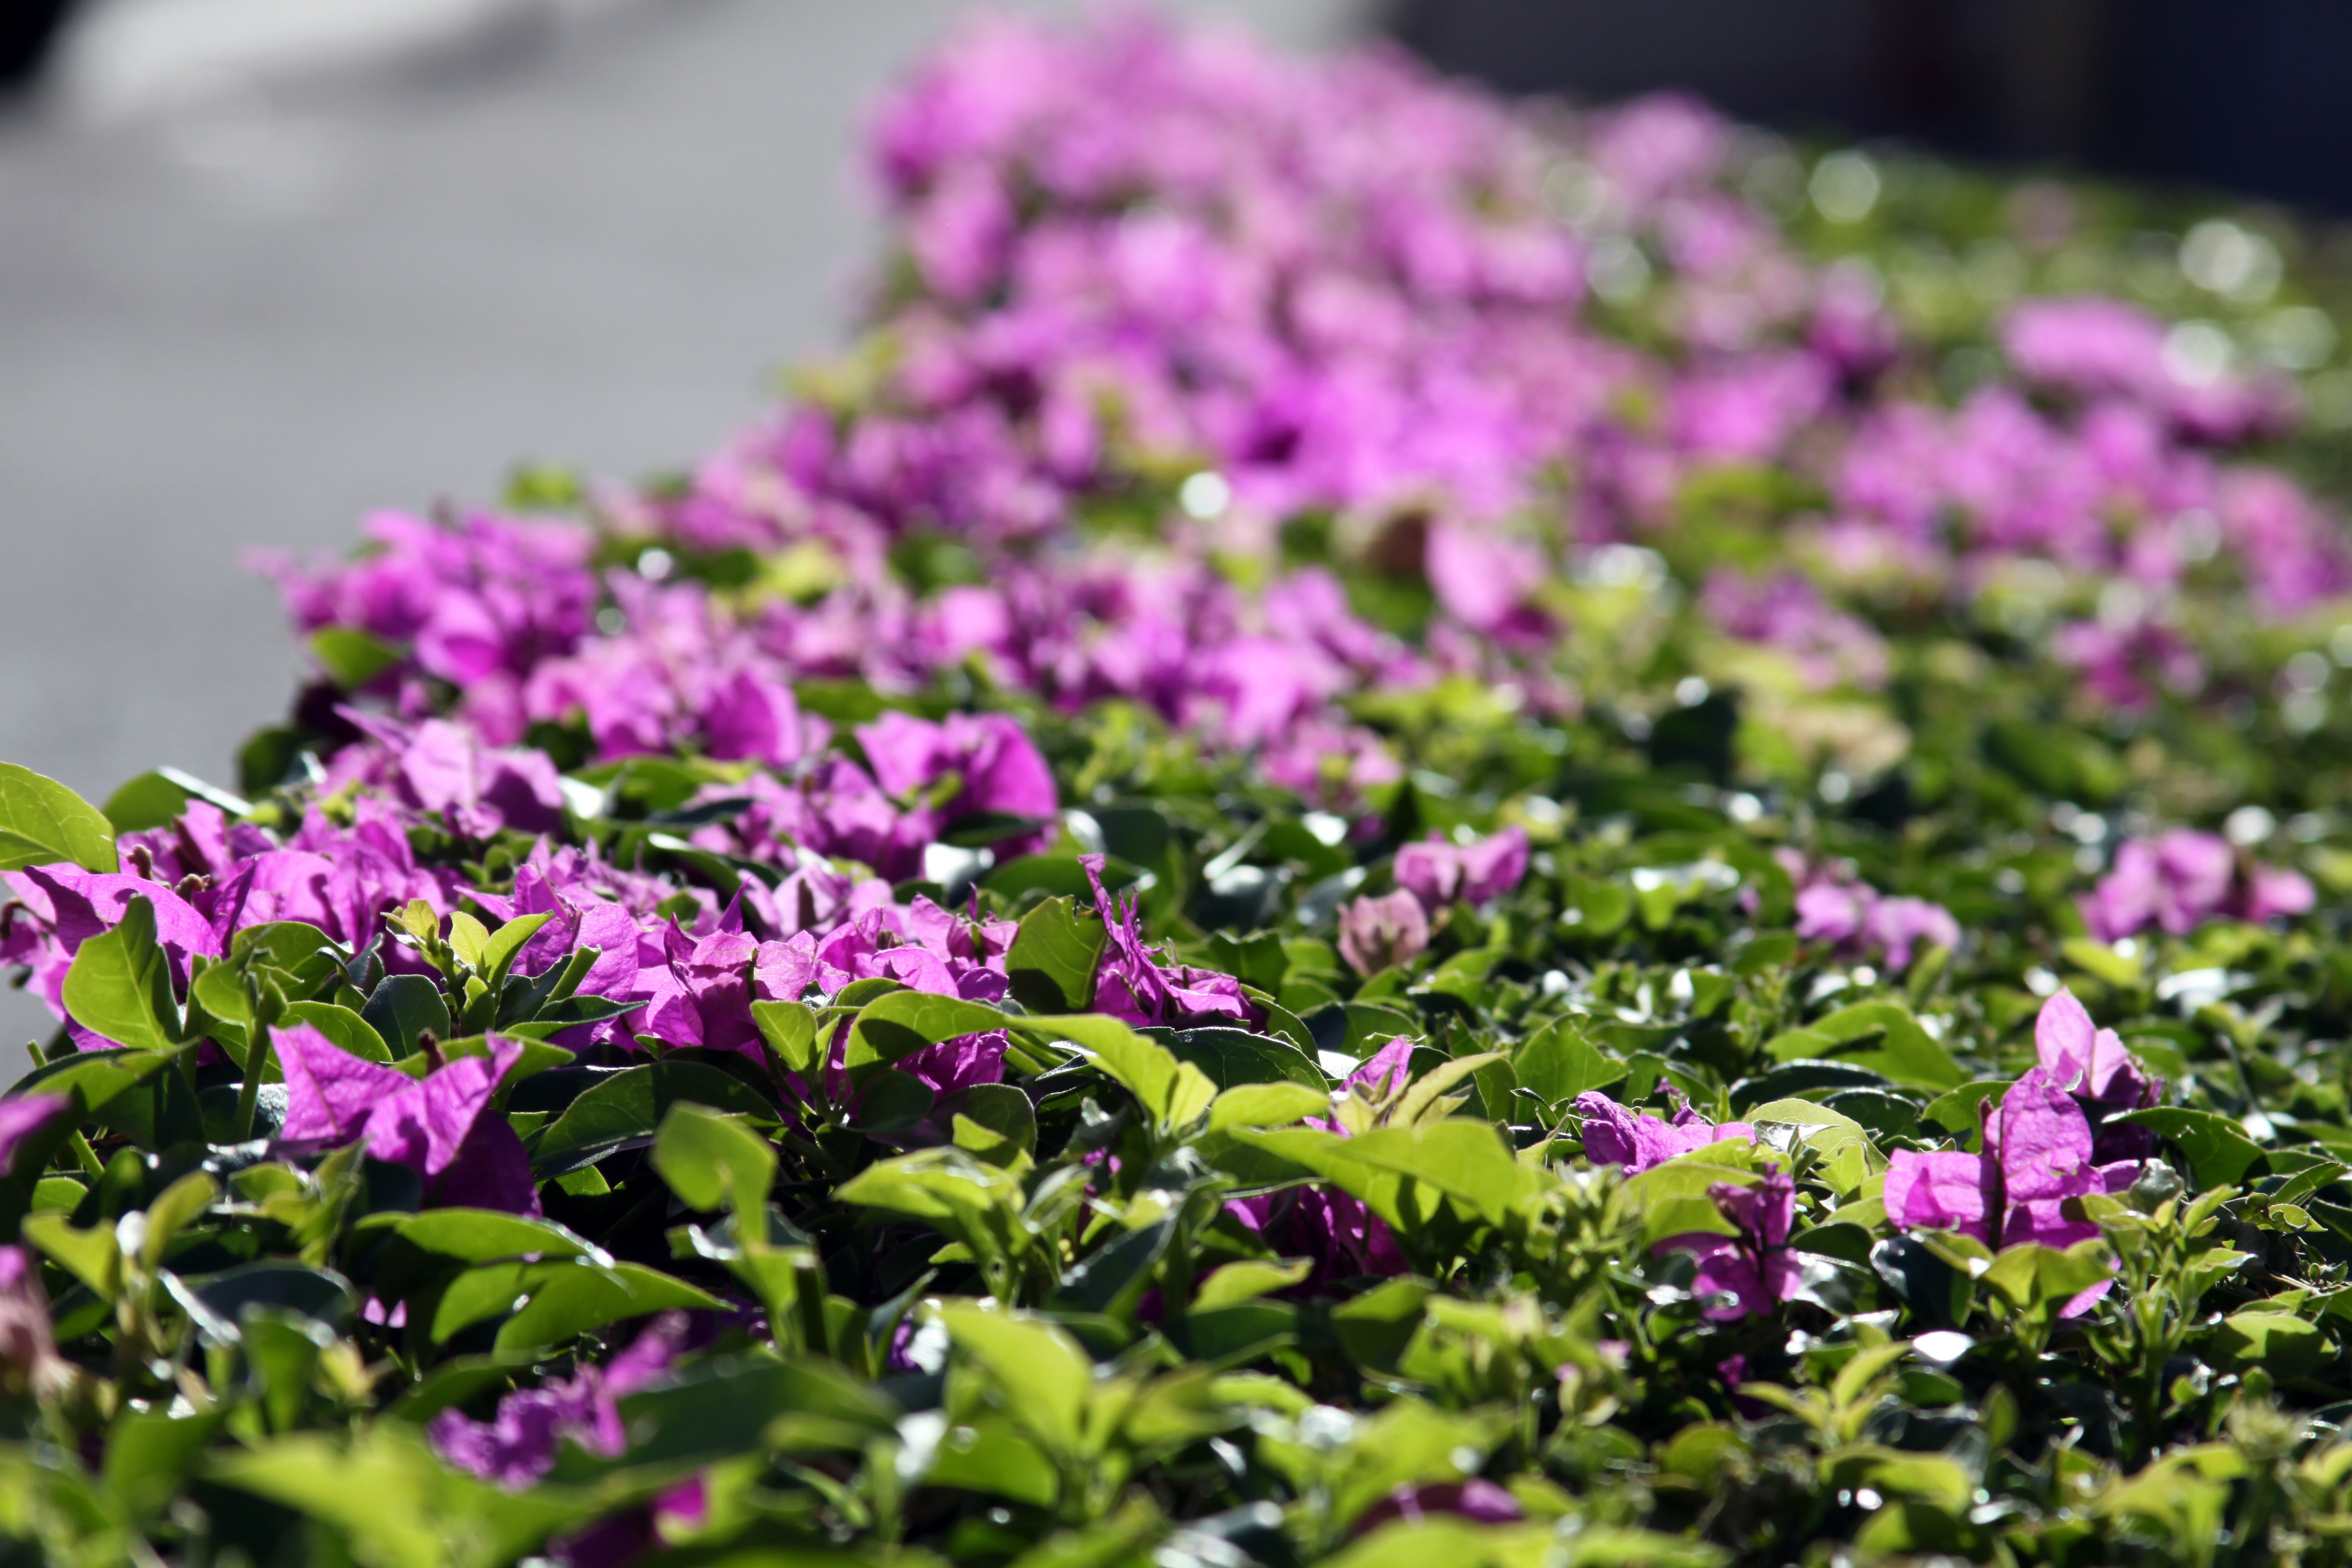
flower, plant, petal, purple, terrestrial plant, herbaceous plant, grass, shrub, groundcover, flowering plant, magenta, meadow, annual plant, garden, wildflower, perennial plant, soil, violet family, impatiens, landscape, lobelia